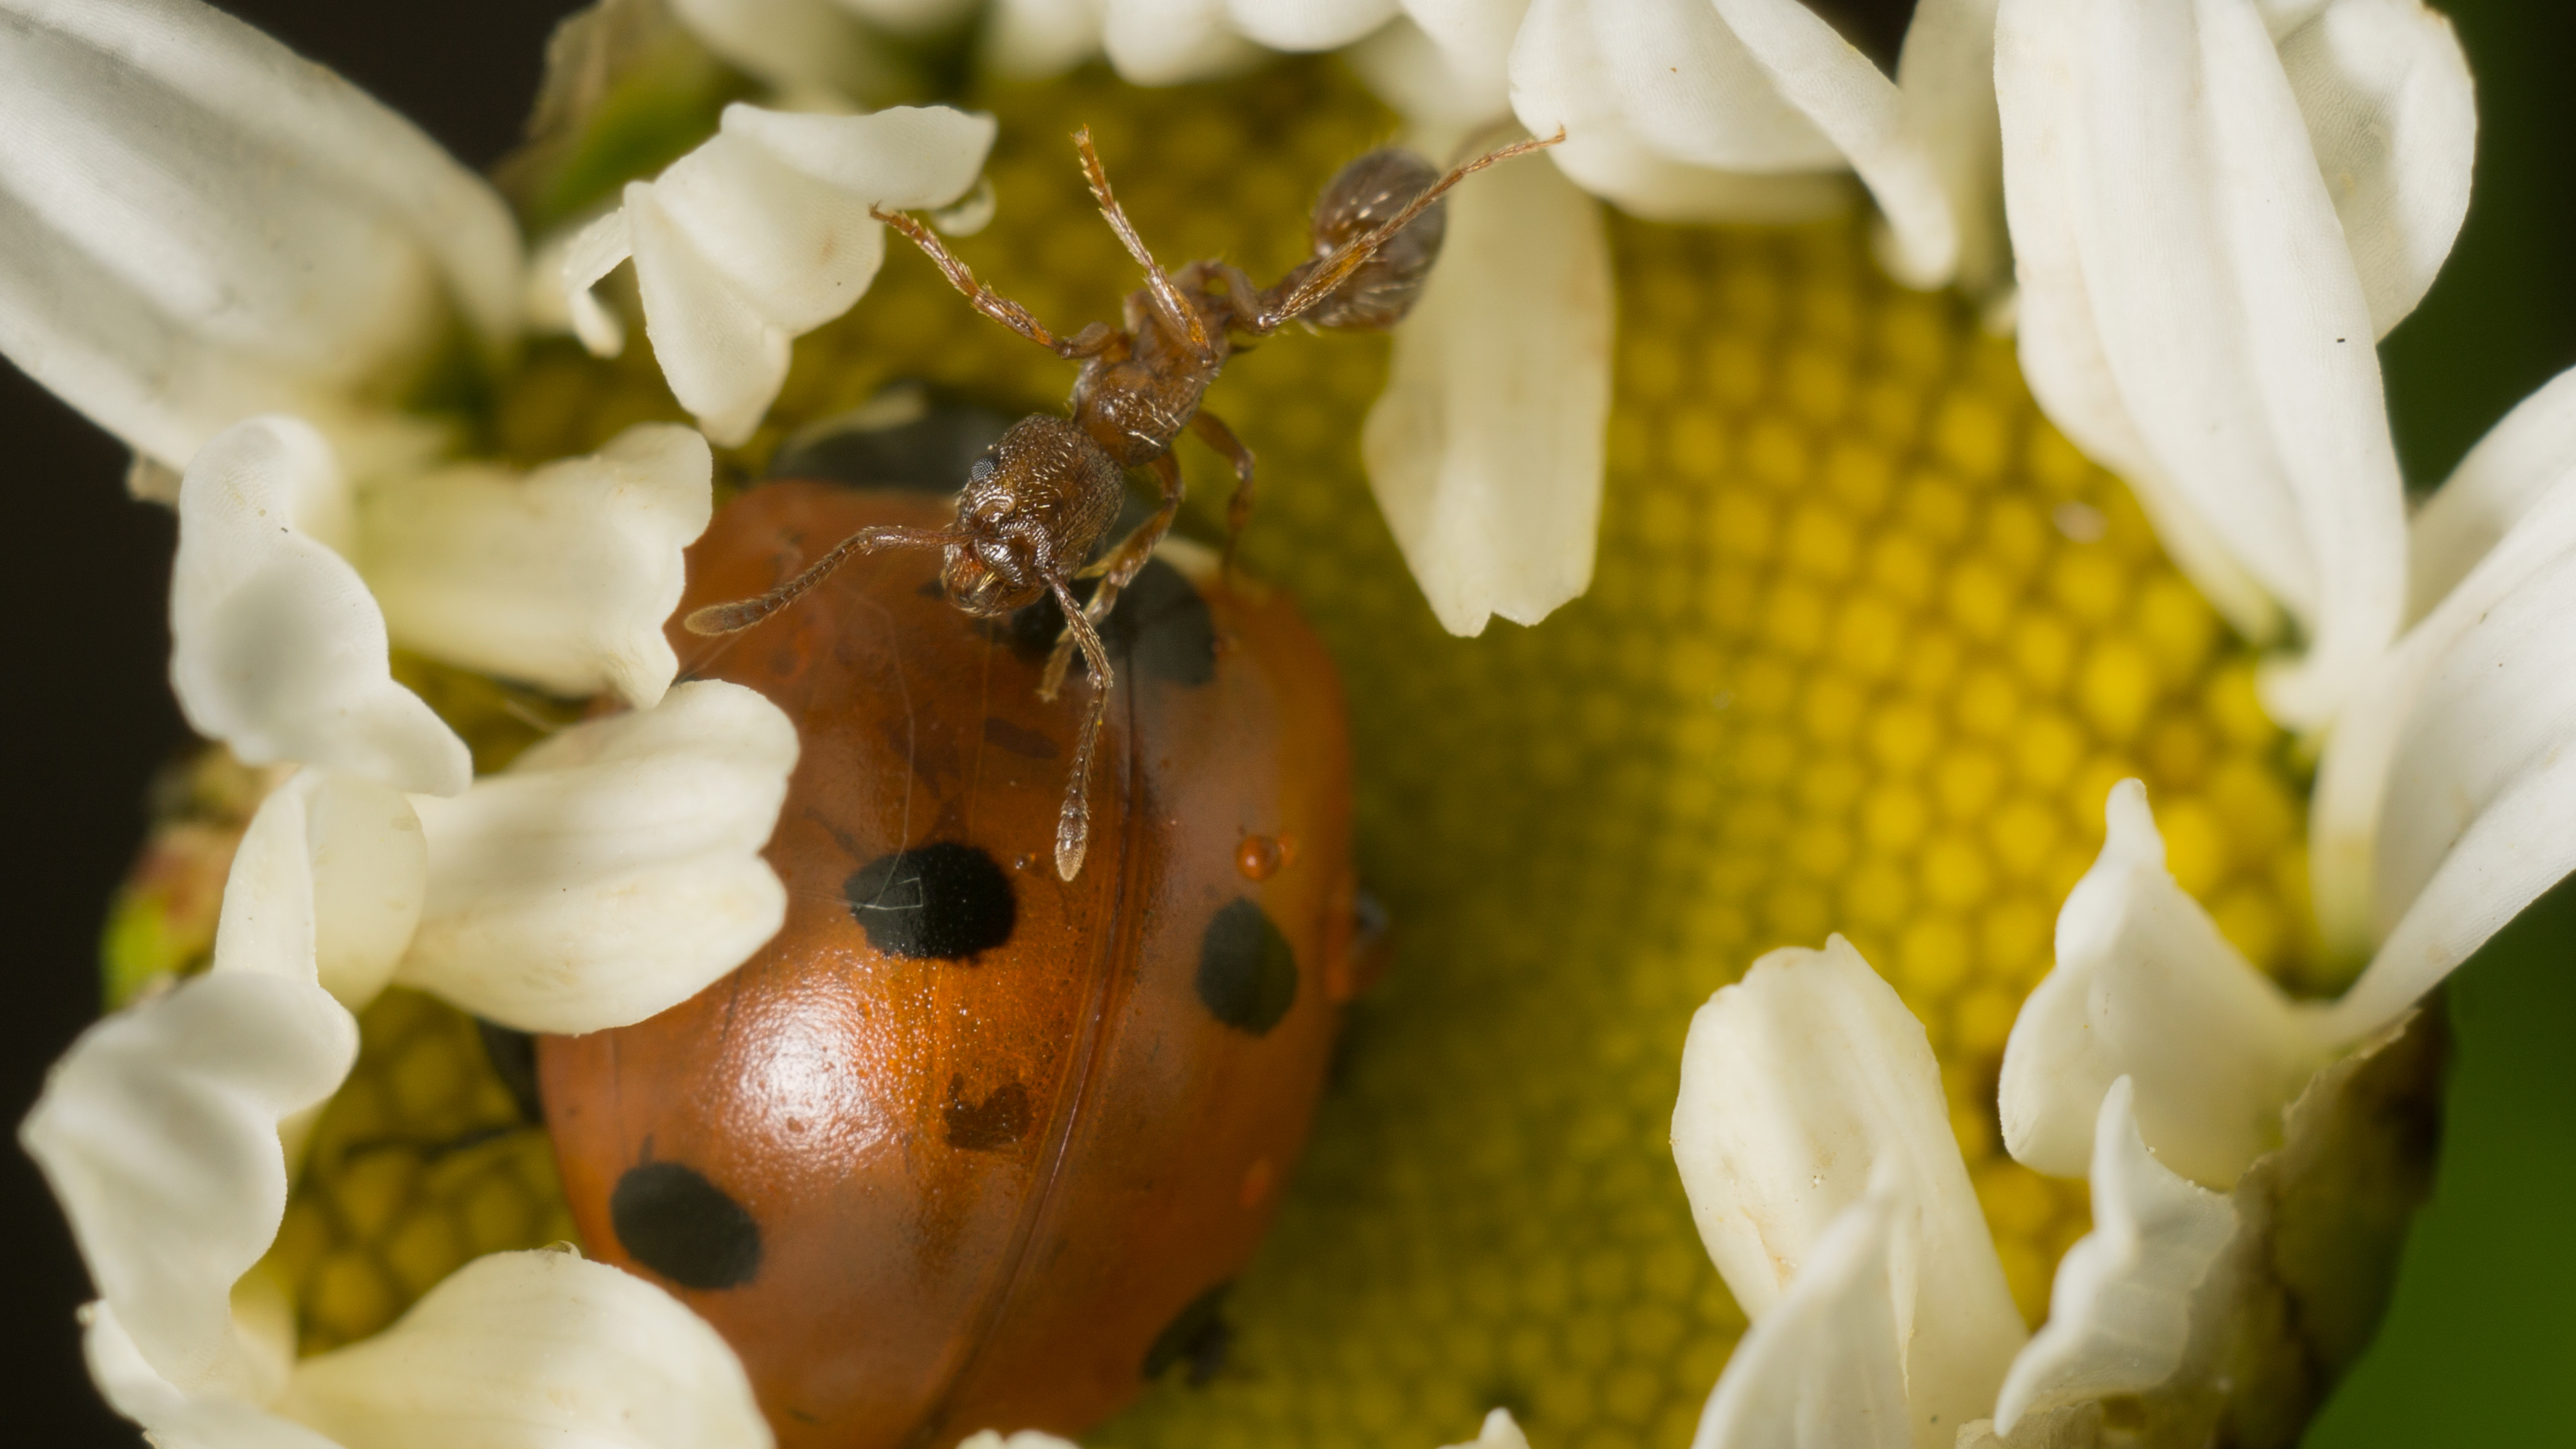
water, nature, blossom, droplet, bokeh, plant, white, photography, leaf, flower, photo, daisy, orange, food, green, red, sleeping, produce, insect, macro, ladybug, bug, botany, black, yellow, lady, flora, fauna, invertebrate, close up, cool image, focus, petals, bee, spots, hairy, super, sony, tubes, dots, manual, ant, alpha, industar, extension, yongnuo, a6000, m42, handheld, ilce6000, 502, pedals, yn560ii, 3550mm, macro photography, membrane winged insect